Aimpoint

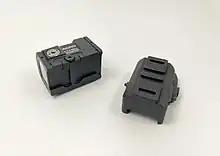
Left: Aimpoint Acro C2 reflex sight laying on its side. Right: Acro rail on a Picatinny riser.

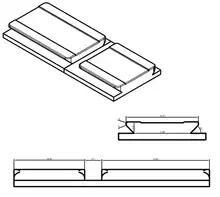
Approximate dimensions of an Aimpoint Acro dovetail rail.

Aimpoint has launched a series of proprietary mounts for their products. These include: